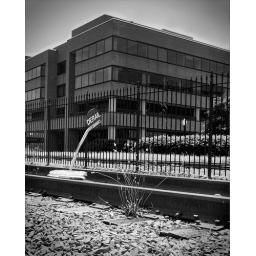
Train derail sign I found. Thought this made a good juxtaposition between the sign and the building in the back.